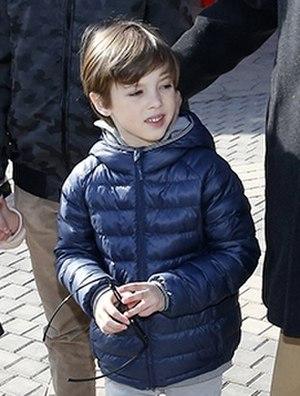
La famille royale danoise est composée des membres de la famille dynastique du monarque de Danemark.
Le prince Henrik Carl Joachim Alain de Danemark, comte de Monpezat, né le 4 mai 2009 au Rigshopitalet de Copenhague, au Danemark, est le troisième enfant du prince Joachim de Danemark et de sa seconde épouse, Marie Cavallier. Il est neuvième dans l’ordre de succession au trône danois.